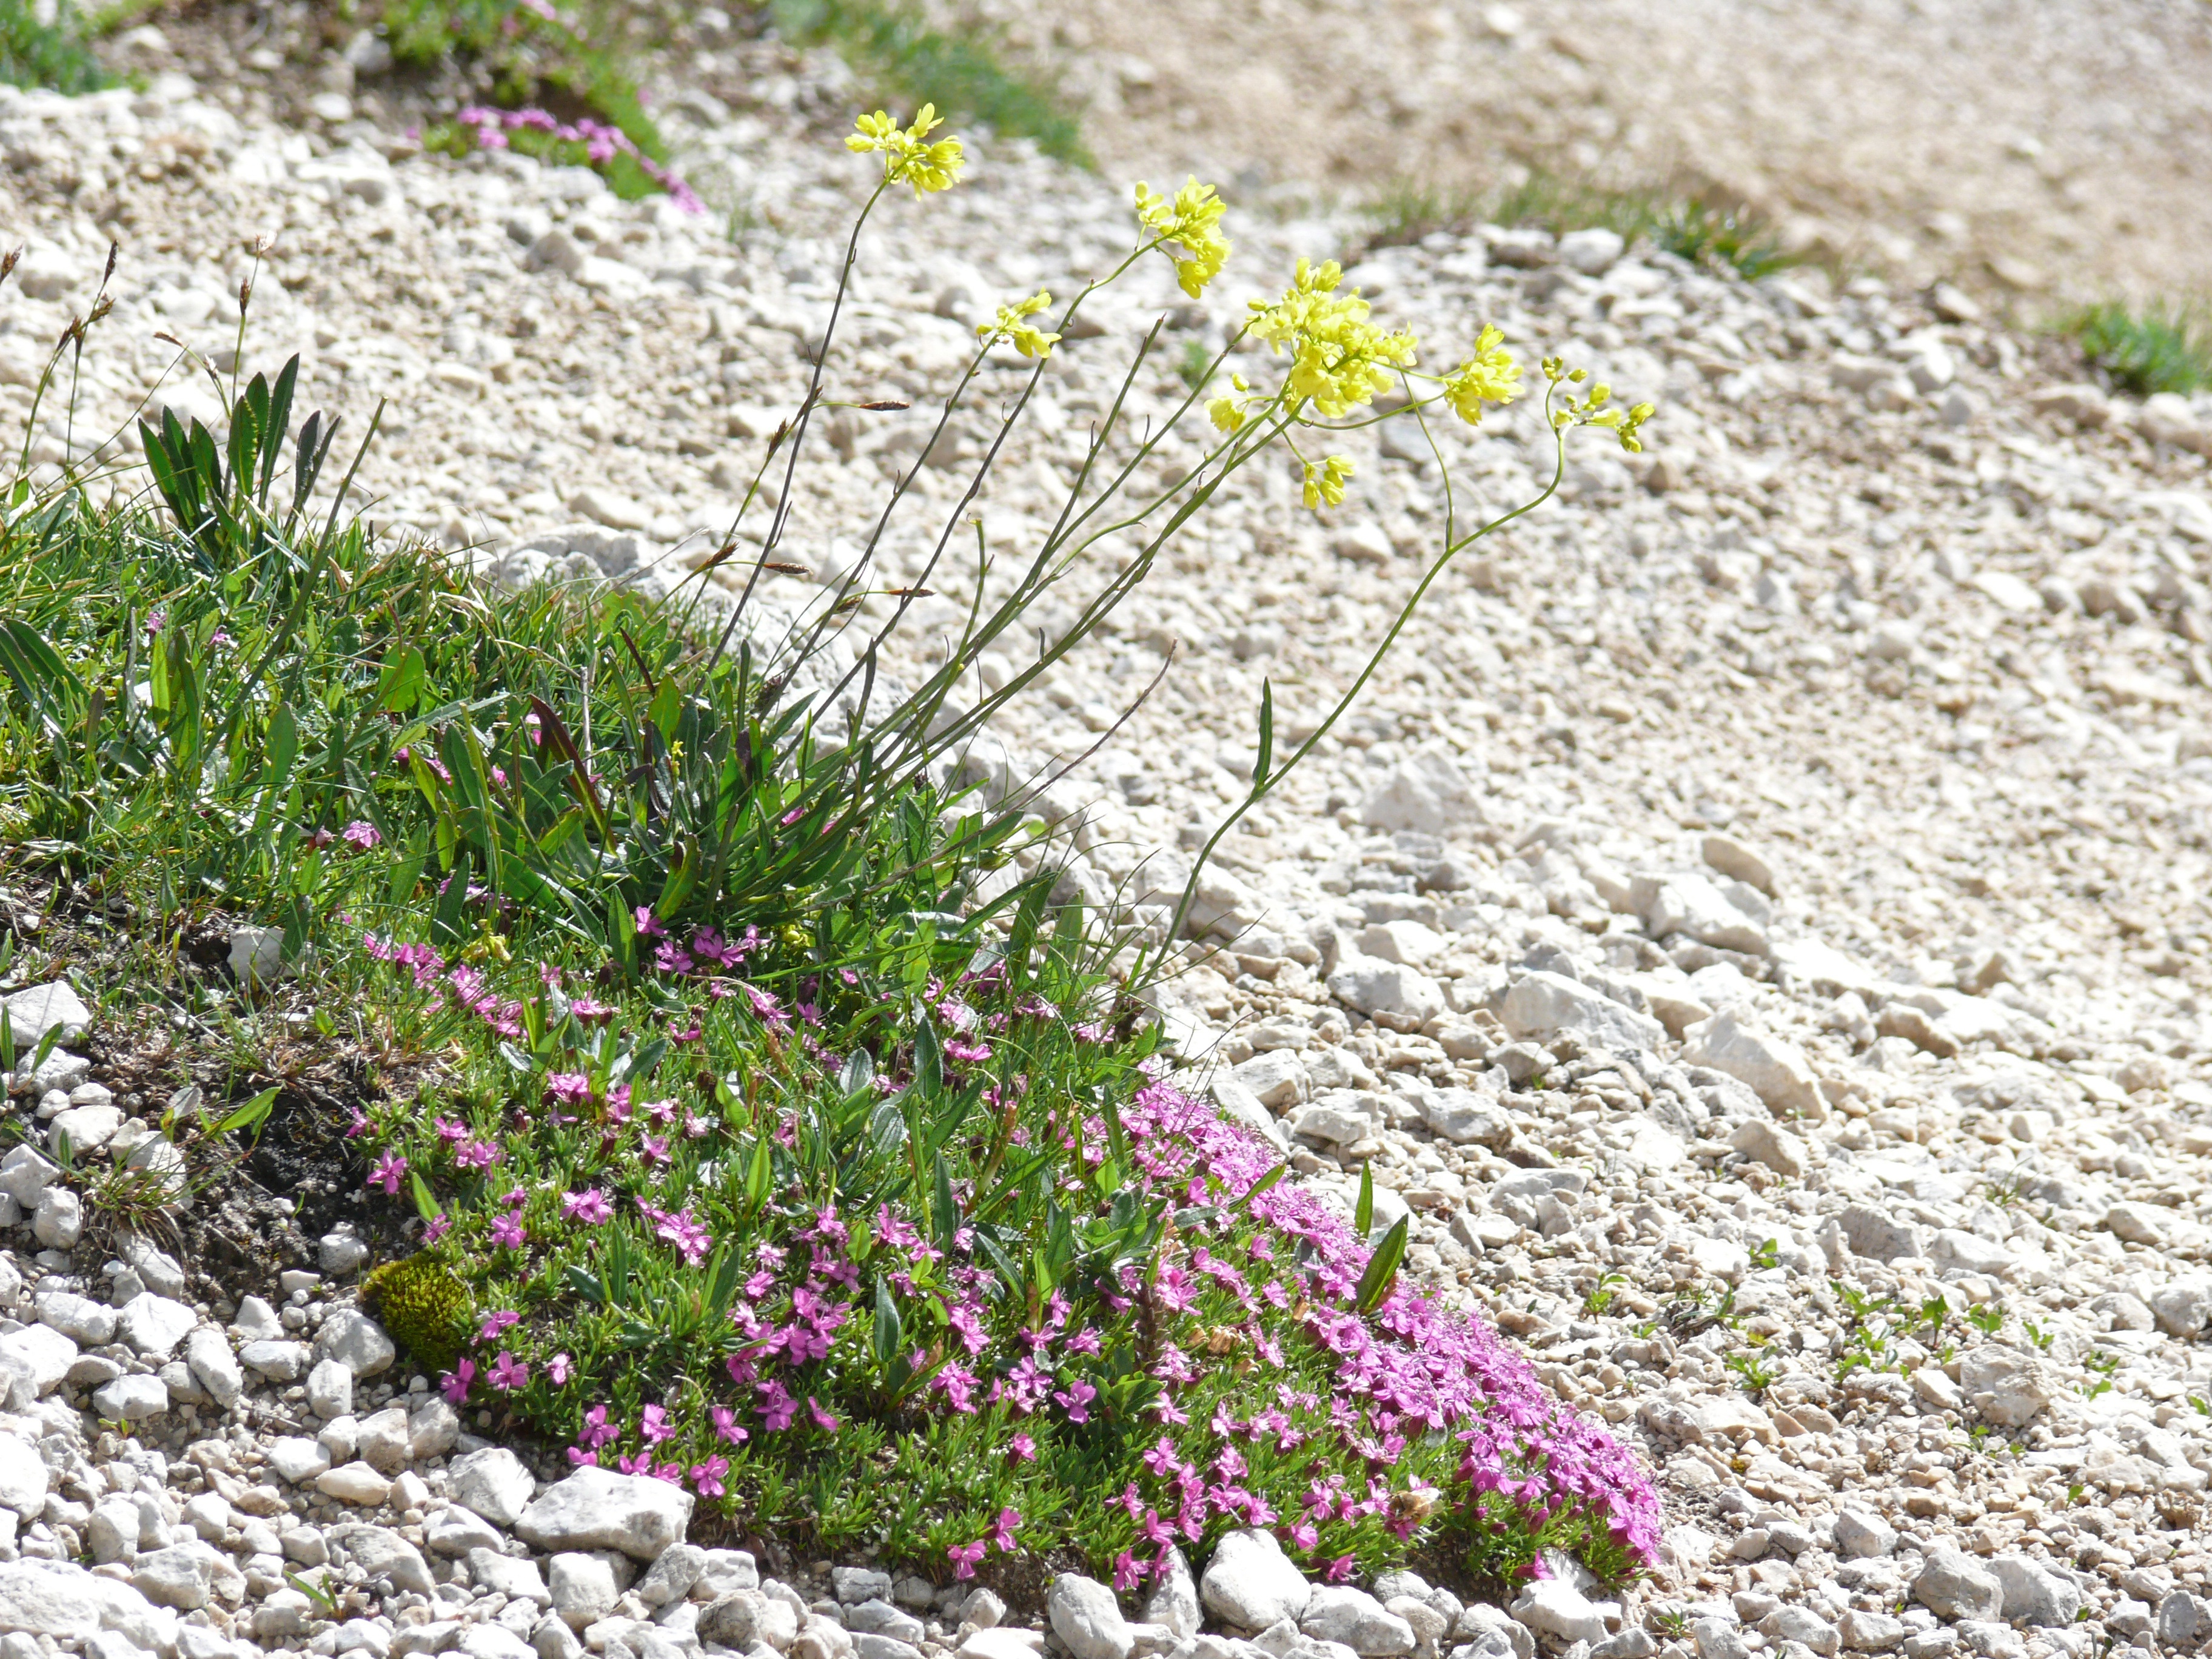
nature, grass, plant, ground, lawn, flower, herb, soil, botany, garden, flora, lavender, wildflower, flowers, mountains, shrub, groundcover, dolomites, flowering plant, annual plant, grass family, land plant, english lavender, breckland thyme